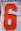
Number: 6